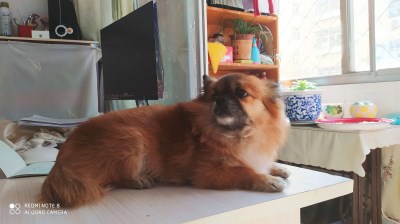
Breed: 1936-n000005-Pomeranian